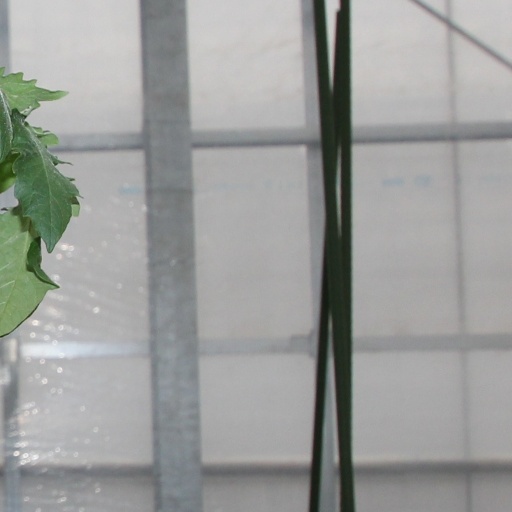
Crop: tomato